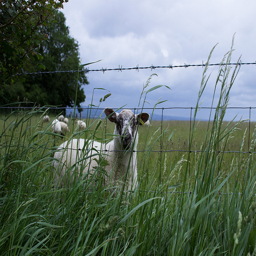
a white sheep near a fence in tall grass
a sheep in a grassy field next to a fence
A sheep looking through a barbed wire fence to taller green grass
A herd of sheep standing on top of a lush green field.
A sheep stands in tall grass near a barbed wire fence.